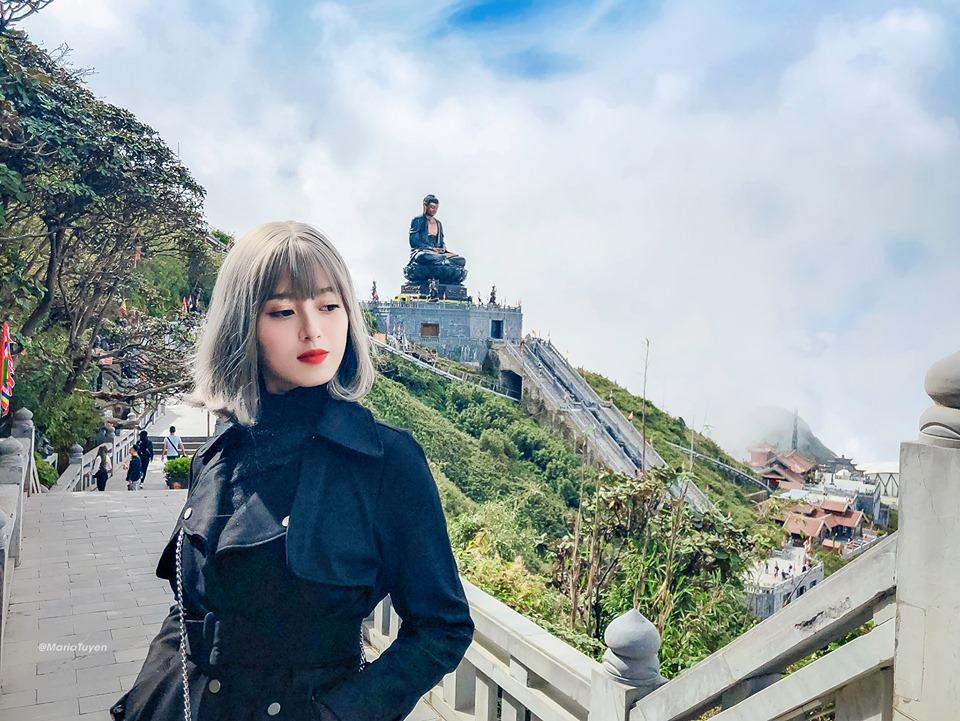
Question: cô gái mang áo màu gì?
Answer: cô gái mang áo màu đen